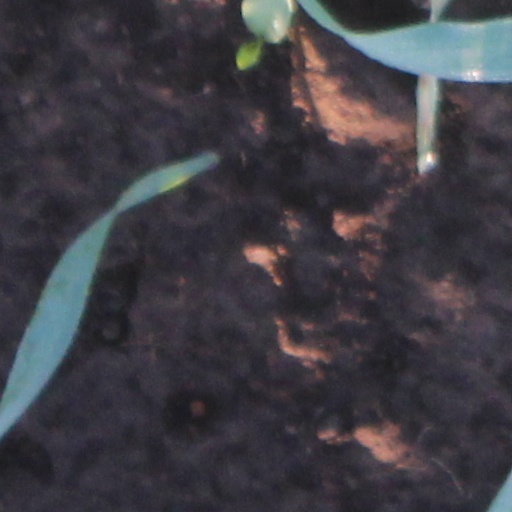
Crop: wheat